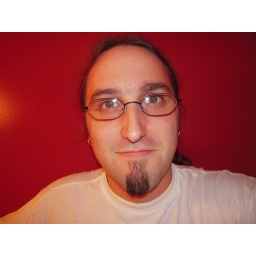
Took this in our front bathroom where the walls are a nice dark red.